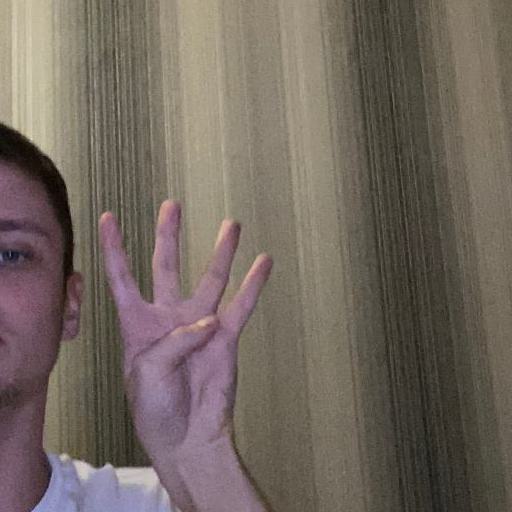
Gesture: four